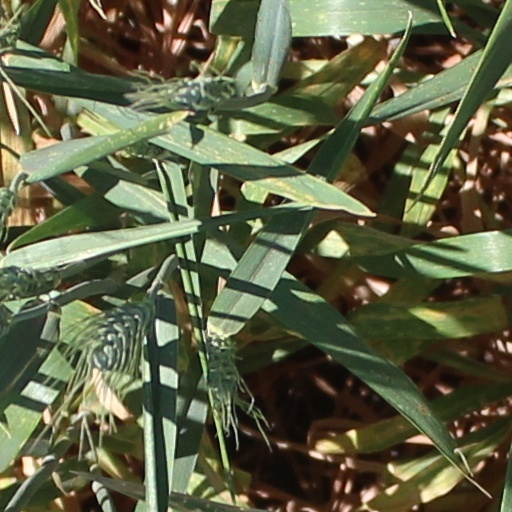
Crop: wheat